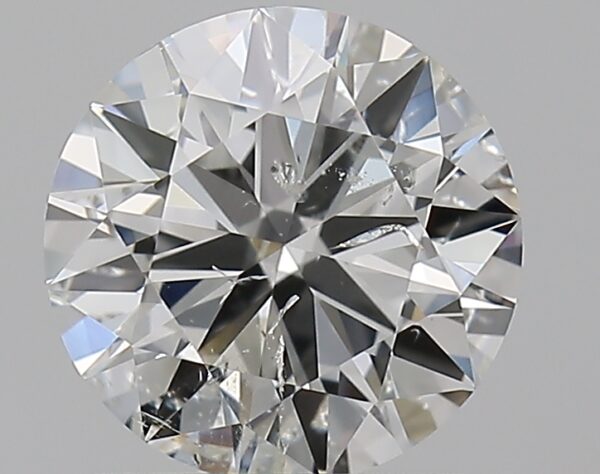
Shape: round
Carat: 1
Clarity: SI2
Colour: H
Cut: VG
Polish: EX
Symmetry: EX
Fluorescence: N
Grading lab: IGI
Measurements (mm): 6.4 x 6.38 x 3.85